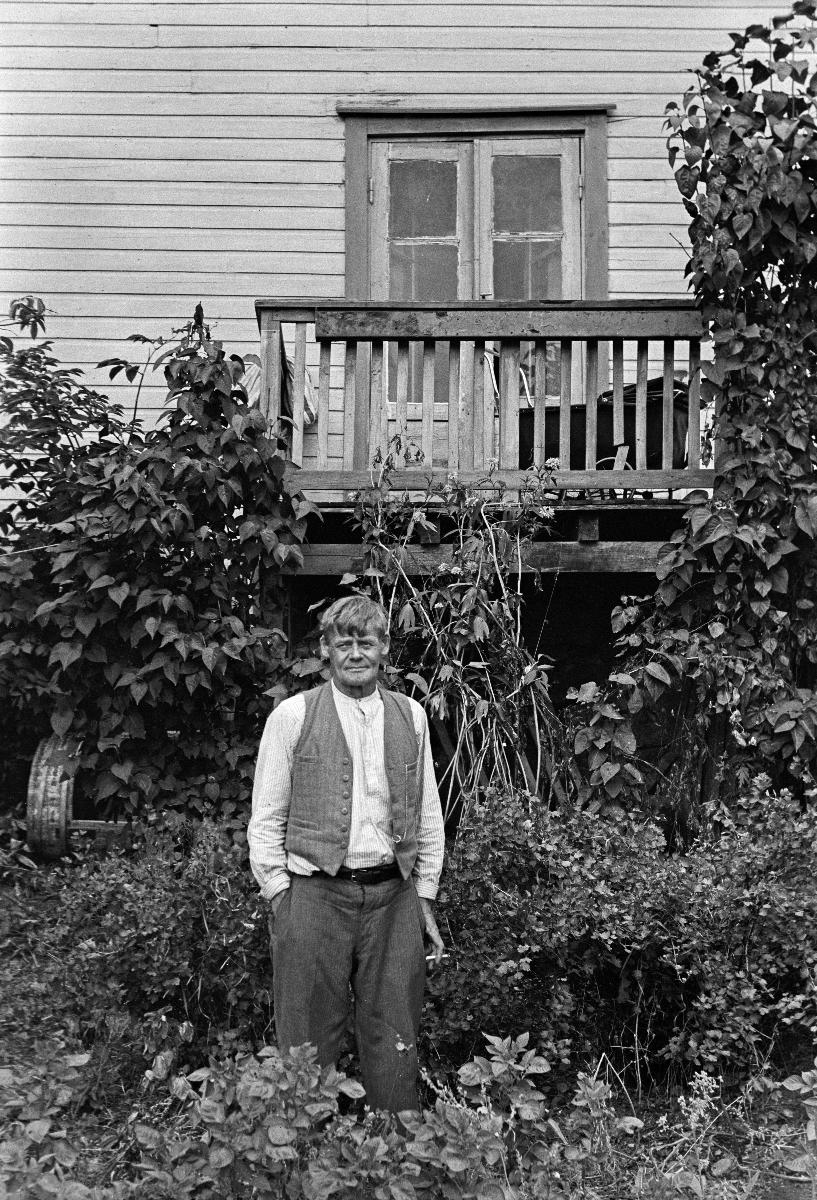
Ruskeasuon asukkaita
Invånare i Brunakärr; Ruskeasuo residents
sisällön kuvaus: Ruskeasuon suunniteltu rakentaminen herättää huolta alueen asukkaissa. Helsinki elokuu 1938. content description: The planned construction of Ruskeasuo district worries the residents of the area, Helsinki August 1938. innehållsbeskrivning: Det planerade byggandet av Brunakärr väcker oro bland dess invånare, Helsingfors augusti 1938.
Kuvaaja: Sundström, Hugo, kuvaaja
Vuosi: 1938
Paikka: Suomi, Uusimaa, Helsinki, Ruskeasuo Helsinki
Aiheet: HBL; maankäyttö; aluesuunnittelu; ihmiset; asukkaat; kaupungit; land use; area planning; residents; cities; city planning; people; inhabitants; towns and cities; markanvändning; områdesplanering; människor (släkte); invånare; städer; stadsplanering; människor